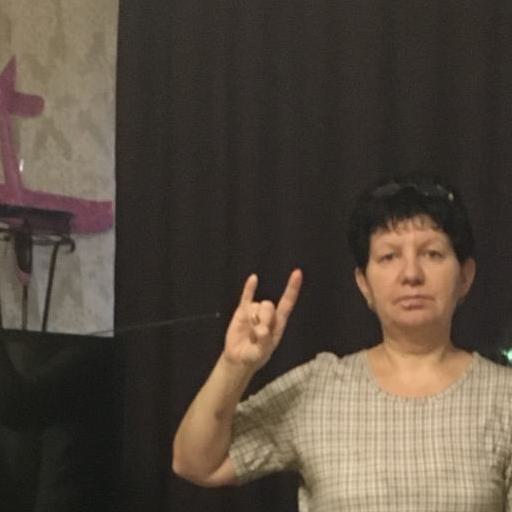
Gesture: rock